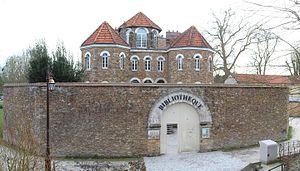
Ancienne prison de Coulommiers, aujourd'hui bibliothèque municipale.
Cet article recense les monuments historiques de l'est de la Seine-et-Marne, en France.
Coulommiers est une commune française située dans le département de Seine-et-Marne en région Île-de-France.